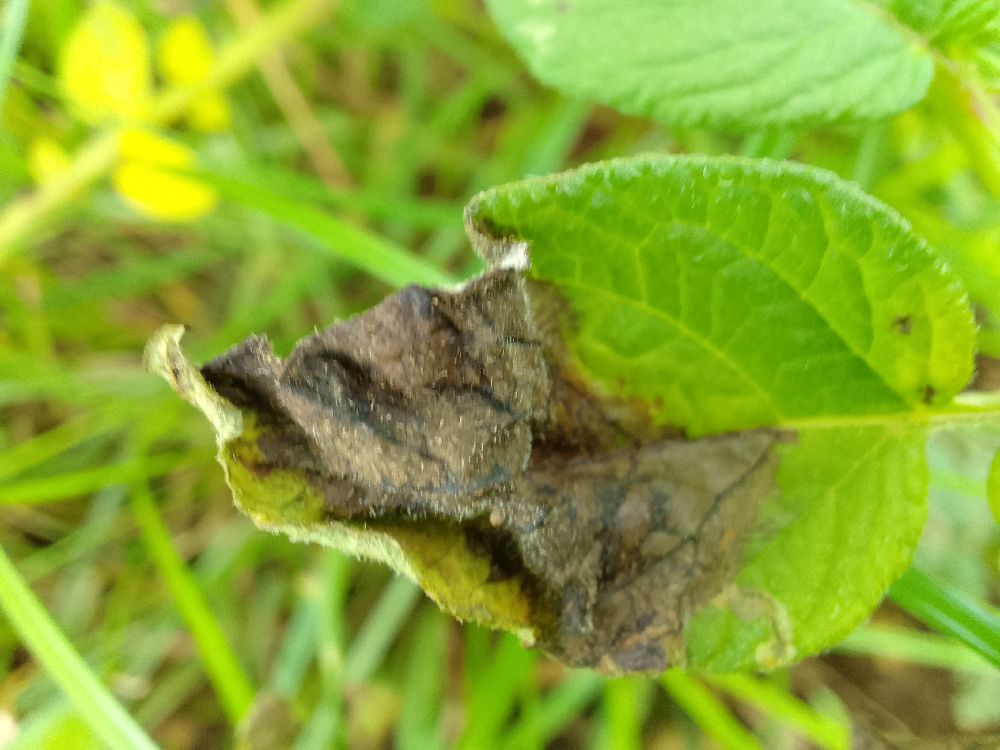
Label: Late blight